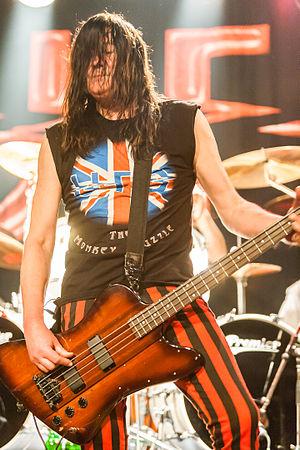
Peter Frederick Way, dit Pete Way, est un bassiste britannique et un des membres fondateurs du groupe UFO.